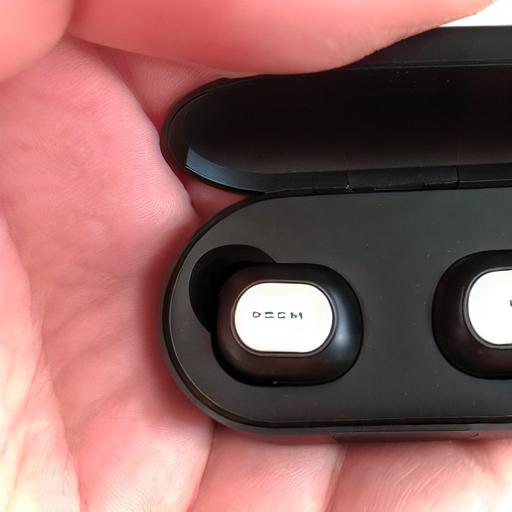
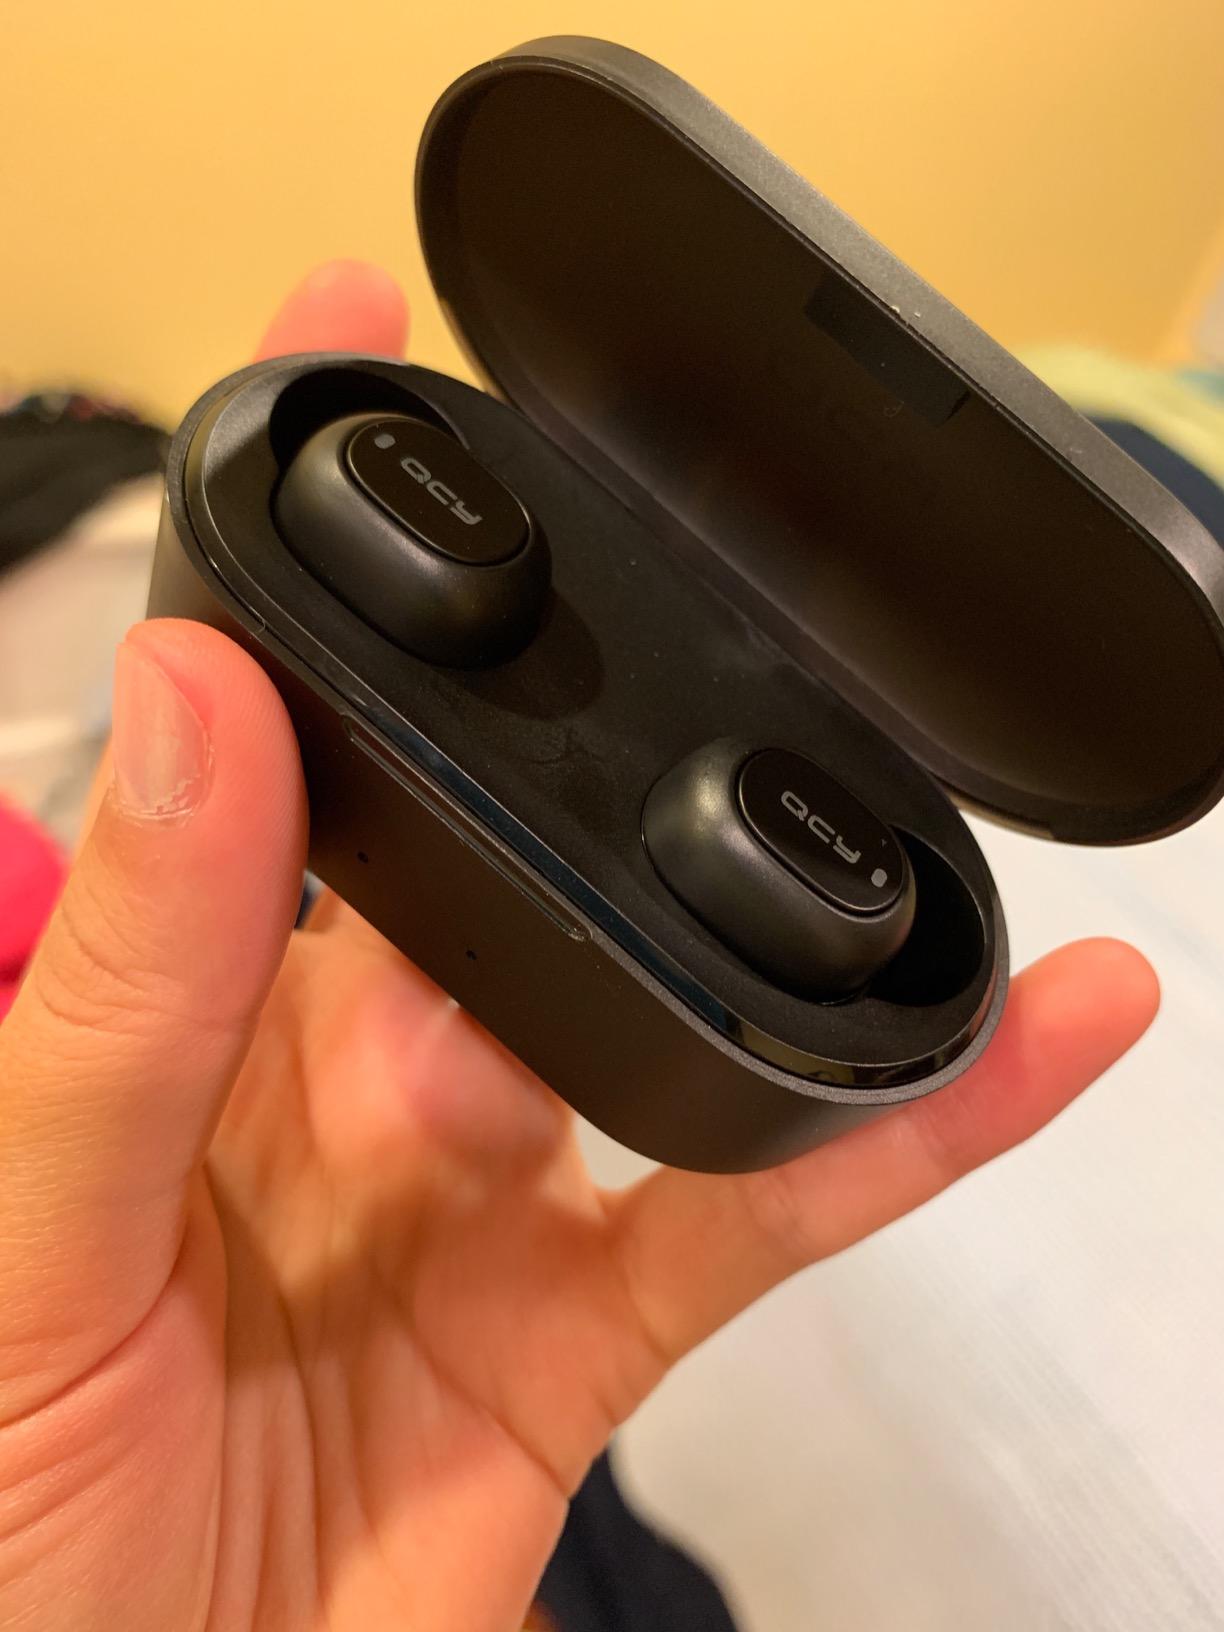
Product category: earbuds
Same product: no